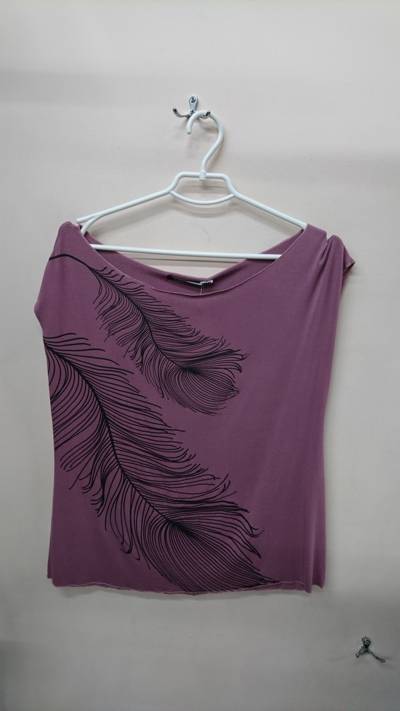
Waste category: clothes